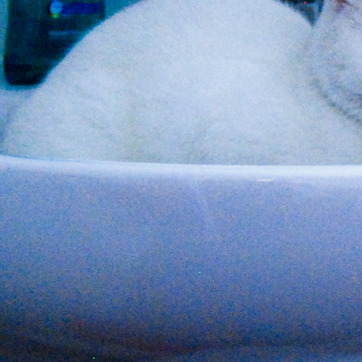
Material: ceramic